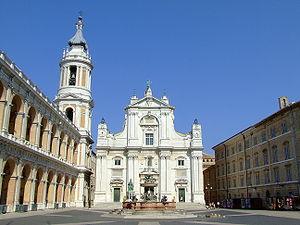
Les propriétés du Saint-Siège sont régies par les accords du Latran, signés avec le Royaume d'Italie. Bien que faisant partie du territoire italien, certaines d'entre elles jouissent de l'extraterritorialité. Cet article recense ces propriétés.